1892 Glamorgan County Council election

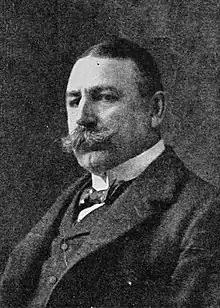
Clifford Cory

In addition to the 66 councillors the council consisted of 22 county aldermen. Aldermen were elected by the council, and served a six-year term. Following the 1892 election, there were eleven Aldermanic vacancies.